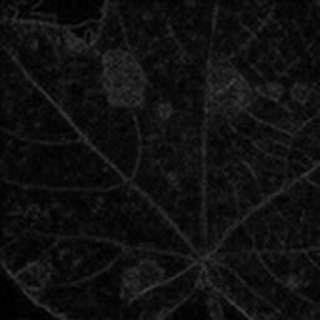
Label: cotton_target_spot